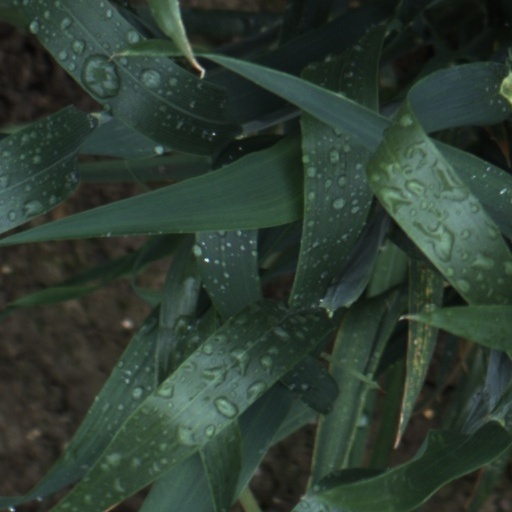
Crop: wheat